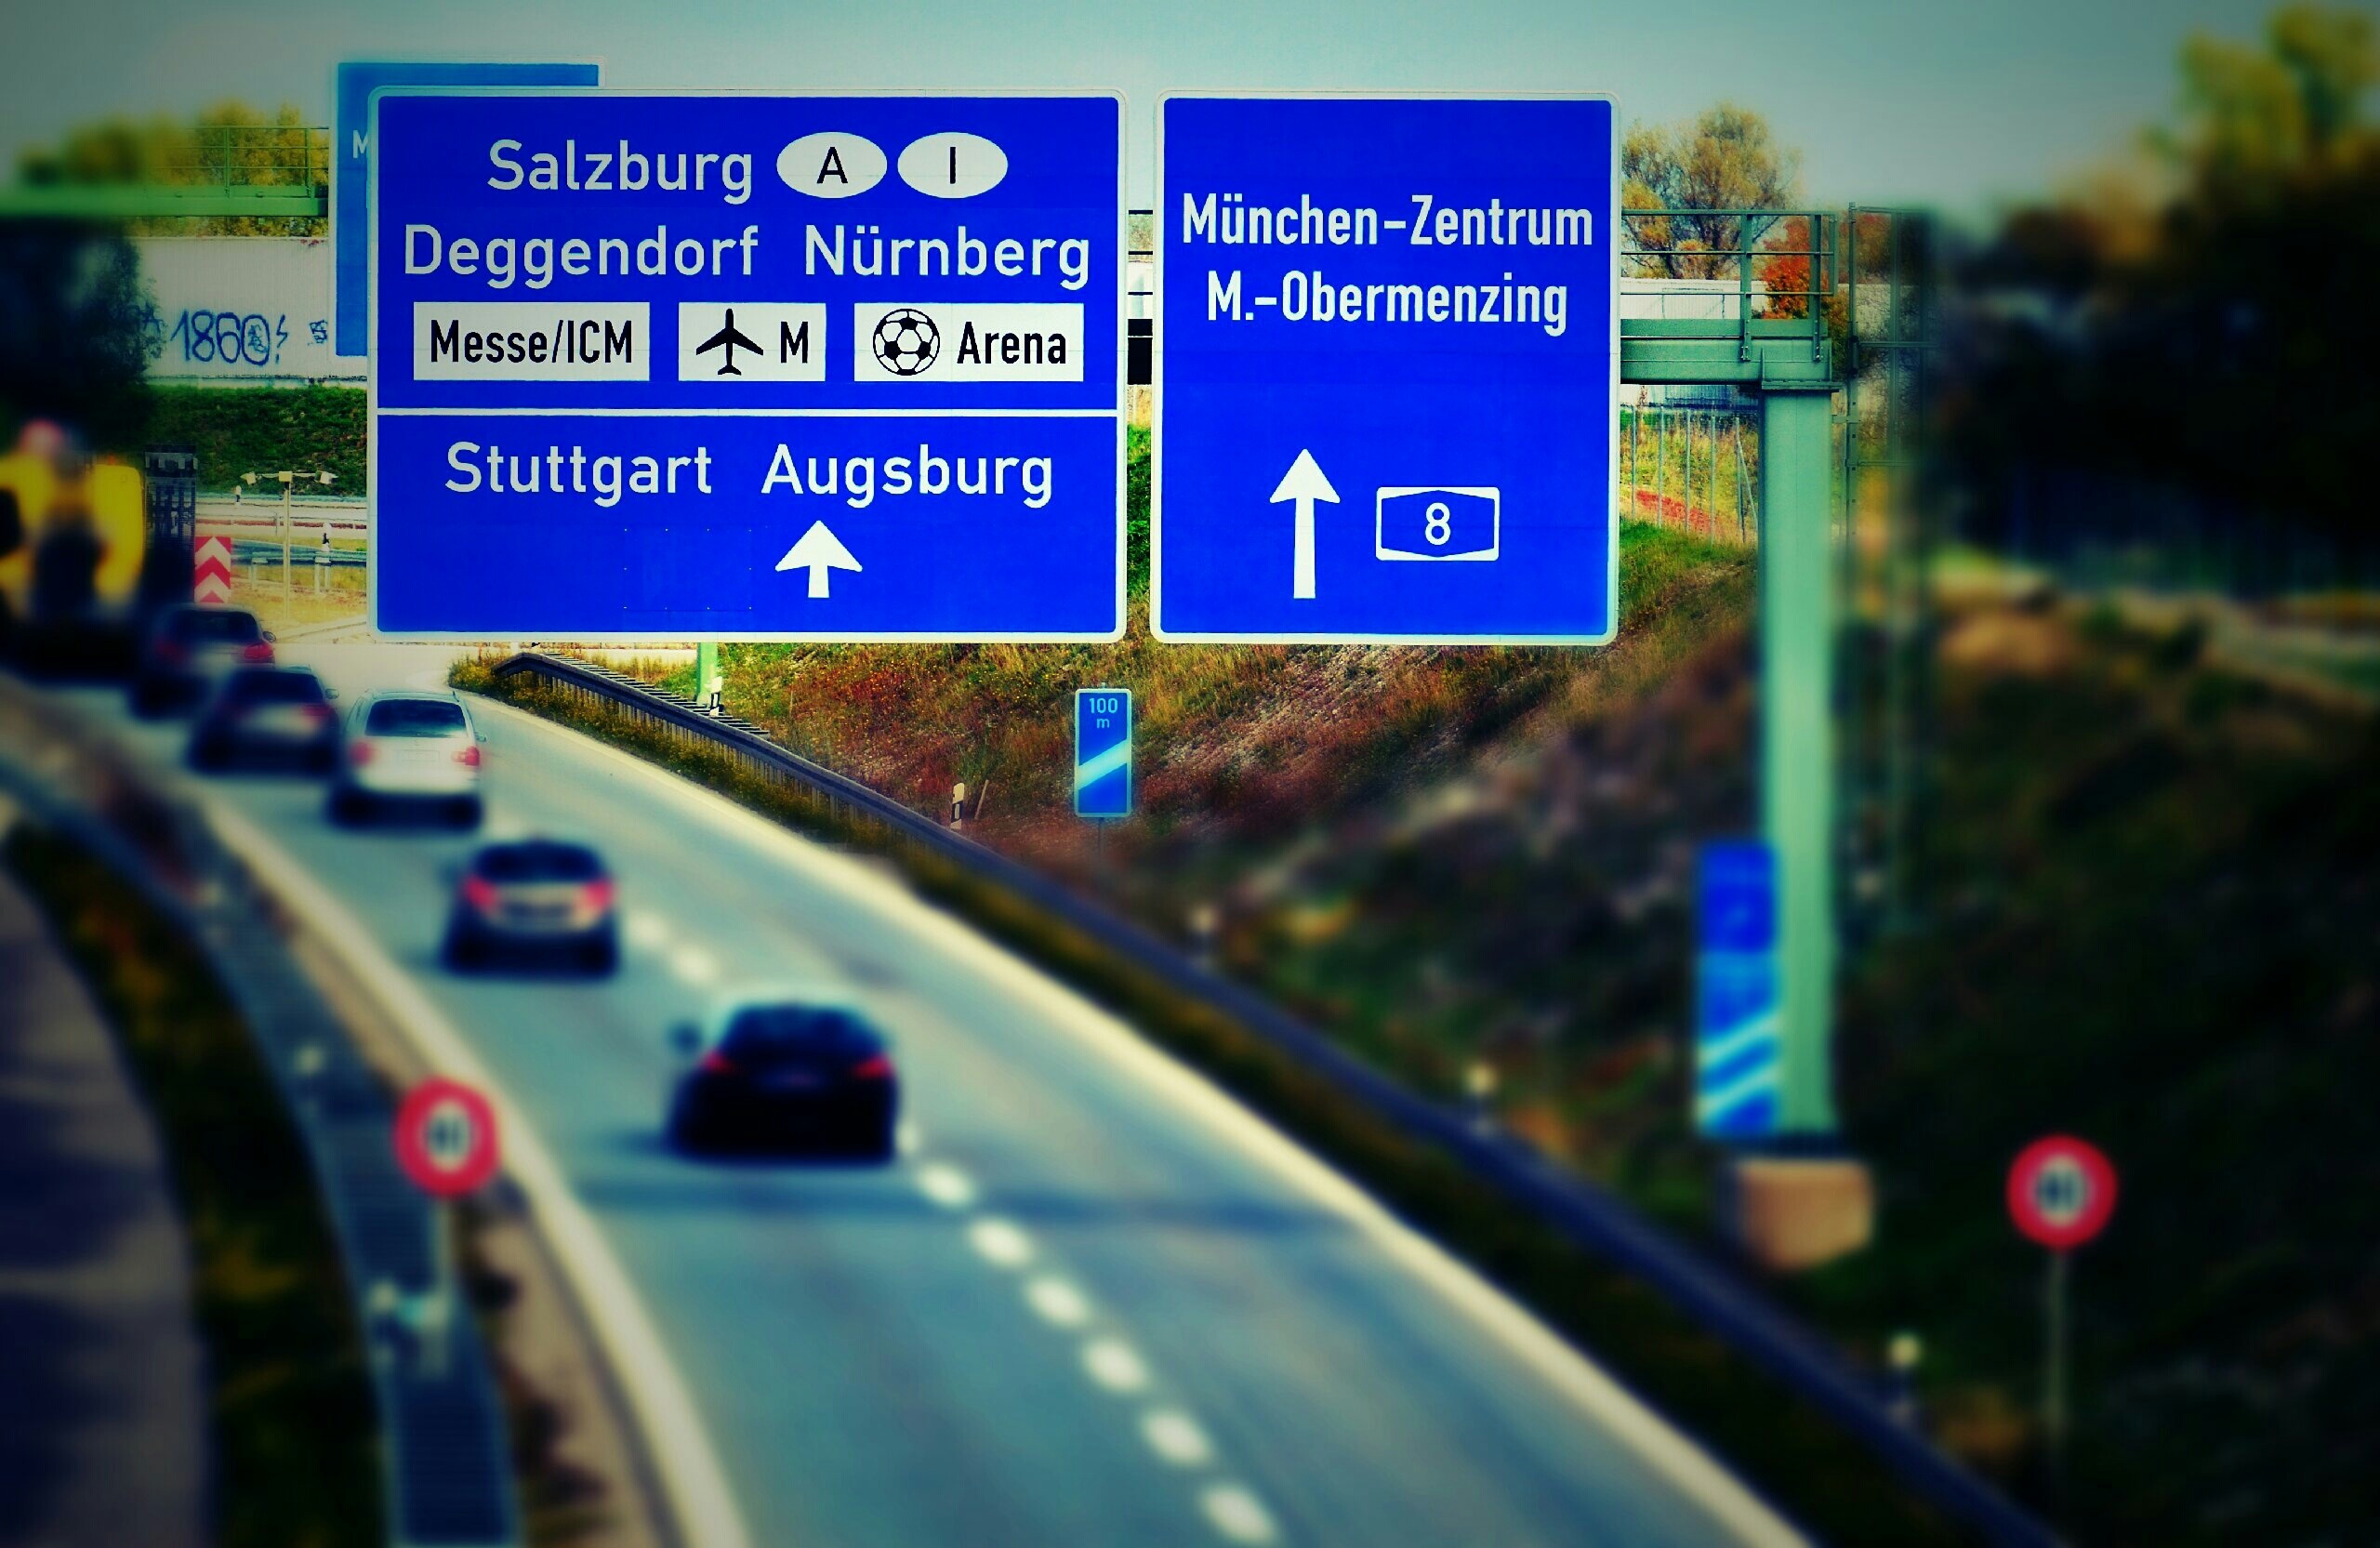
road, traffic, highway, driving, lane, infrastructure, shield, autos, directory, controlled access highway